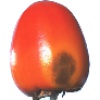
Label: Kaki 1